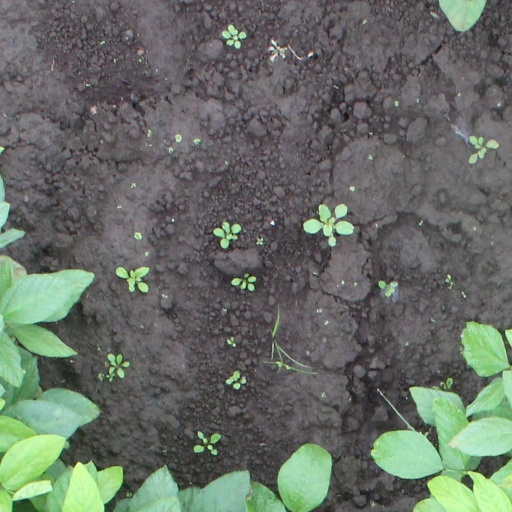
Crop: soybean